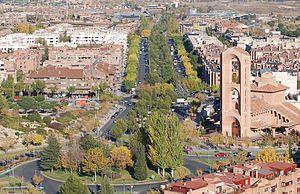
Pozuelo de Alarcón est une commune espagnole, située dans la Communauté de Madrid.
Ana Mato Adrover [ˈana ˈmato aðɾoˈβɛɾ] est une femme politique espagnole, membre du Parti populaire, née le 24 septembre 1959 à Madrid.